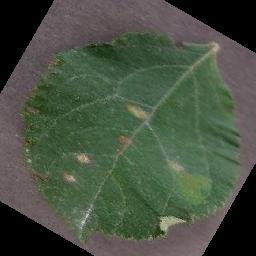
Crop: apple
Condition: cedar_rust